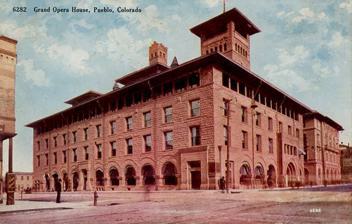
Building: Pueblo Opera House
Country: United States of America
Year built: 1890
Former theater in Colorado (USA) 1912 postcard with a photograph of the Pueblo Opera House The Pueblo Opera House (also known as the Grand Opera House ) was a theater built in Pueblo, Colorado , and opened in 1890.  The building was completely destroyed by a fire in 1922. In June 1888 the architectural firm of Adler & Sullivan was contracted to design an opera house in Pueblo, Colorado.  They were to be paid $400,000, the largest fee the firm had yet received for a building outside of Chicago. The exterior of the four-story building was designed in a combination Richardsonian Romanesque and Italian Renaissance style, with rusticated Manitou red sandstone on a granite base. The hall seated 1,200 people, and the balcony was the first in the United States to "span an auditorium without intermediate buttressing". The ceiling and walls of the auditorium were covered with Louis Sullivan 's distinctive decorations. Mario Elia, in his study of Sullivan and his work, suggests that the broad projecting roof was a detail contributed by Frank Lloyd Wright , who was employed at Sullivan's office at the time. The building was topped by a tower. On the night of February 28 – March 1, 1922, the Pueblo Grocers' Association's annual ball was held there, and it is believed that a cigarette may have ignited litter left behind after the event. The fire was discovered at 1:15 a.m., the roof collapsed at 1:50, and all the interior floors had given way by 2:10. Despite the fire department's efforts to save the building, it was a total loss. References